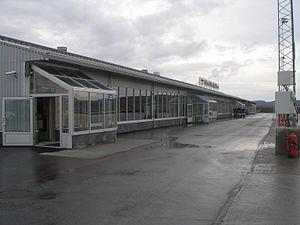
L'aéroport de Kirkenes-Høybuktmoen est un aéroport situé à Høybuktmoen, en Norvège, dans le comté de Finnmark. Il se trouve à treize kilomètres à l'ouest du centre-ville de Kirkenes. Son trafic passager est d'environ 280 000 passagers par an ; il est géré par l'opérateur aéroportuaire public norvégien Avinor.